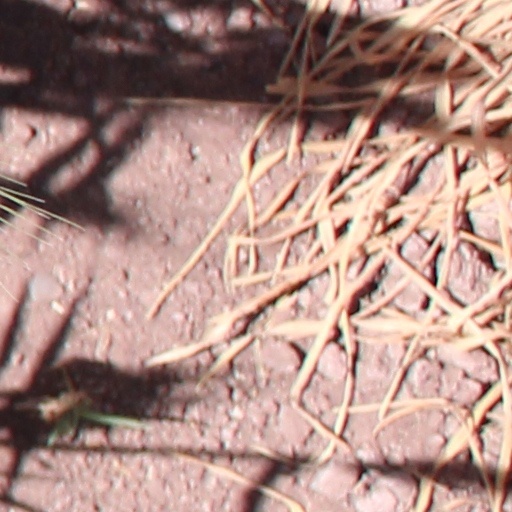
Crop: wheat